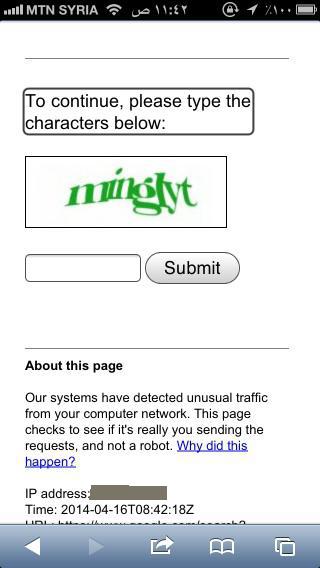Question: What is the code in the picture.
Answer: minglyt